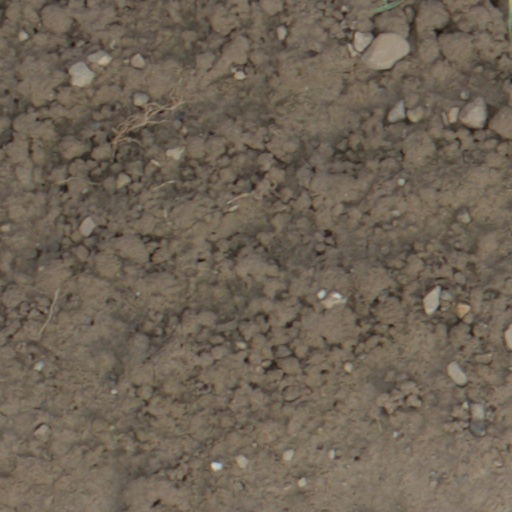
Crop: wheat